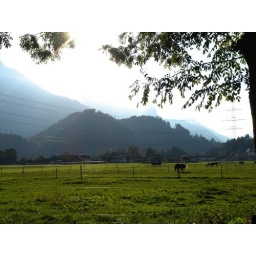
Fields and mountains around the guest house in Schluxen.